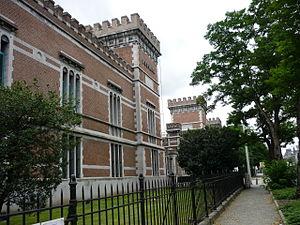
Arsenal du Charroi, par l'architecte Henri van Dievoet, à Etterbeek (Bruxelles), 1901.
Henri Van Dievoet est un architecte belge, prix de Rome, Grand Prix d'architecture de la Ville de Bruxelles, né à Bruxelles, au 77 rue de Laeken, le 19 janvier 1869 et mort dans sa ville natale le 24 avril 1931.